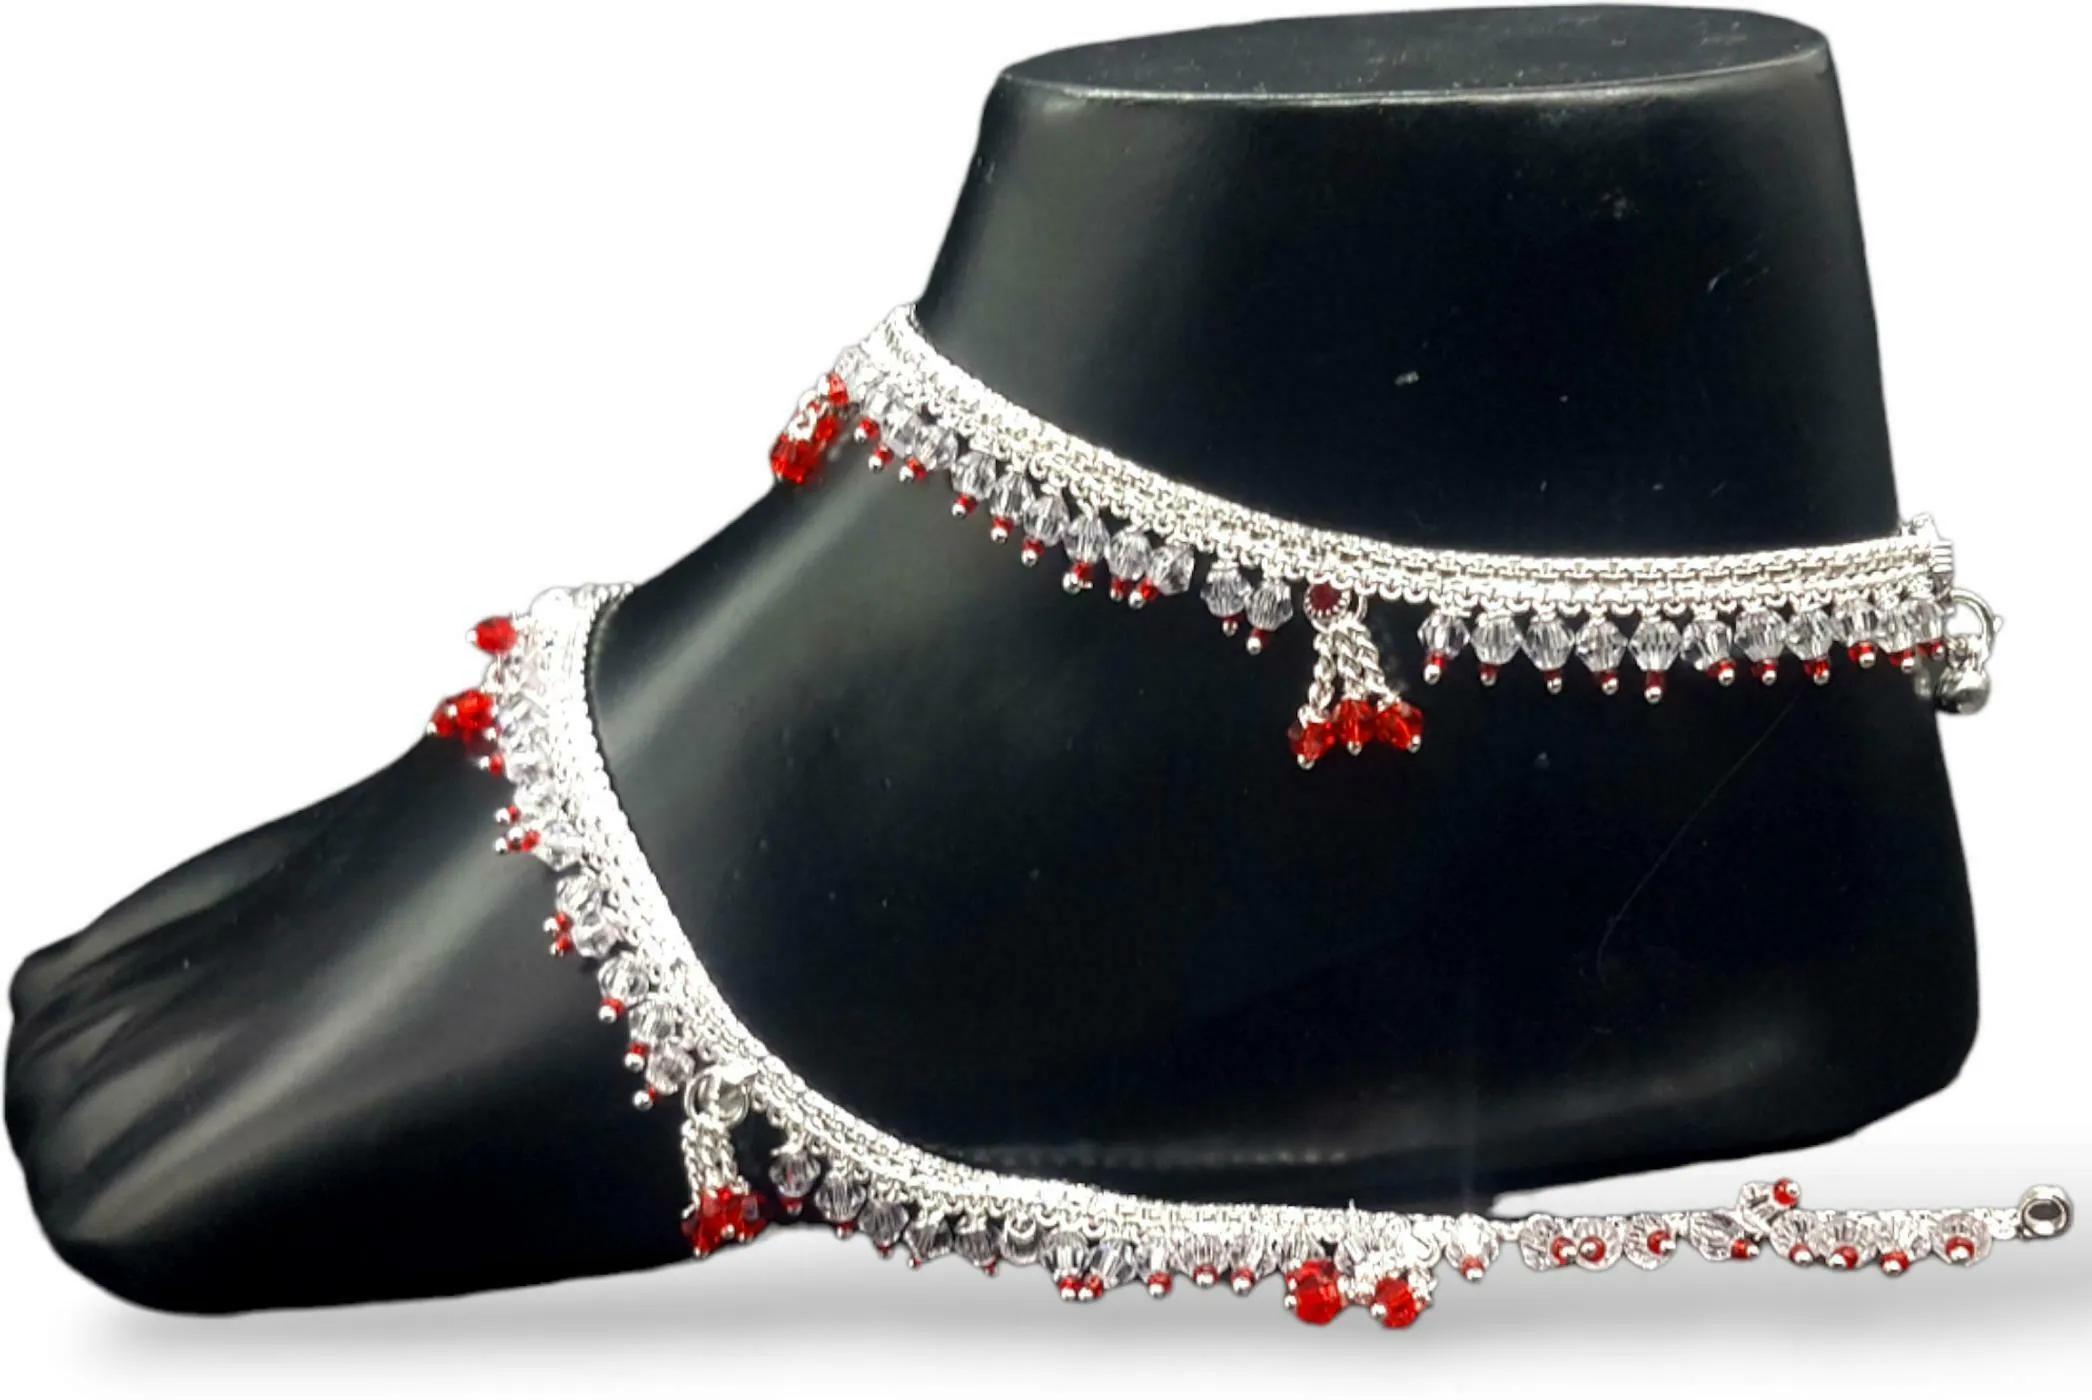
BR Ornaments A229 Alloy Anklet (Pack of 2)
Type: Anklet
Brand: BR Ornaments
Price: Rs. 299
 This silver anklet looks good with all indian outfitsor traditional outfits suitable girls and women of all ages. grab this pair of anklets, you will feel stylish ankle and shining silver anklet will make beautiful, you must buy the sns traders anklets you will never go wrong with the latest design, fancy anklets in silver jewellery.